William Harvey Lillard

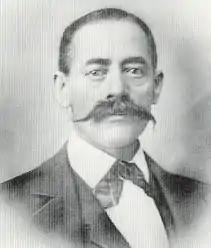
Harvey Lillard

William Harvey Lillard (1856 – September 7, 1925) was the first chiropractic patient.